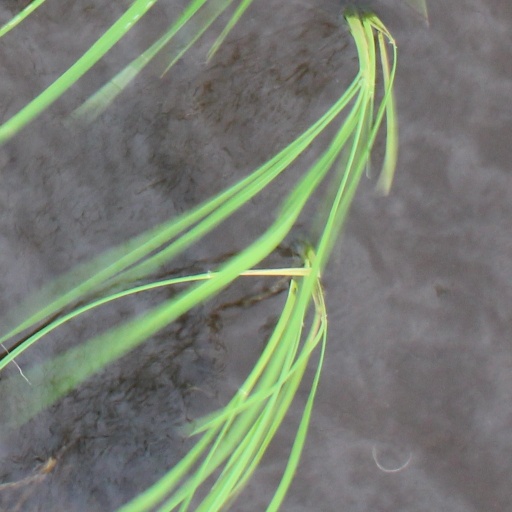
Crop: rice